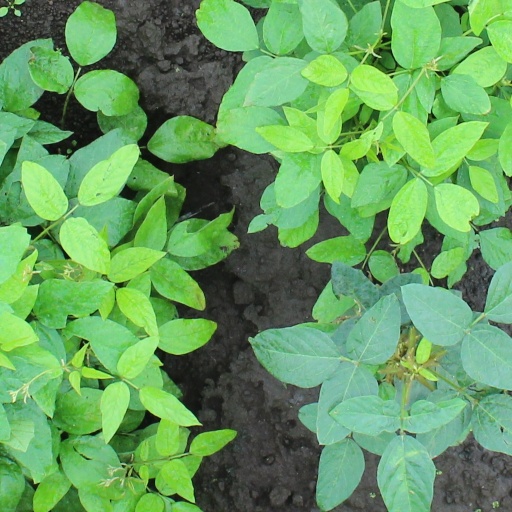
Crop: soybean